History of Hungary

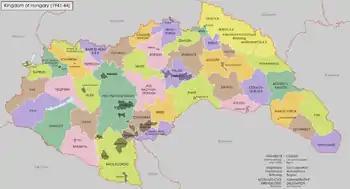
A map of the Kingdom of Hungary in 1941.

The Paris Peace Conference discussed the question of Hungary's future borders between February and April 1919, and only small modifications were made later. No Hungarian delegation was present at the time - Hungary was only invited on 1 December 1919. That delegation had no power to re-negotiate the established terms, and after several months they signed the peace treaty. Hungary's assent to the Treaty of Trianon on 4 June 1920 ratified the decision of the victorious Entente powers to re-draw the country's borders. The treaty required Hungary to surrender more than two-thirds of its pre-war territories. The goal of this measure was to permit the minority populations of the former Austria-Hungary to reside in states dominated by their own ethnicity, but many Hungarians still lived in such territories. As a result, nearly one third of the 10 million ethnic Hungarians found themselves resident outside their diminished homeland.